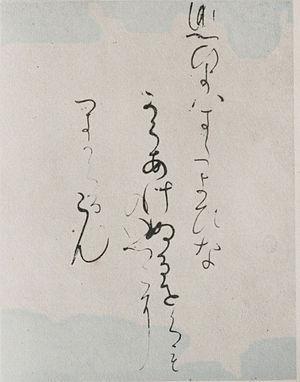
L'époque de Heian est l'une des 14 subdivisions traditionnelles de l'histoire du Japon. Cette période, précédée par l'époque de Nara, commence en 794 et s'achève en 1185 avec l'époque de Kamakura. L'ancienne capitale, Nara, est abandonnée au profit de la création de Heian-kyō, future Kyoto.